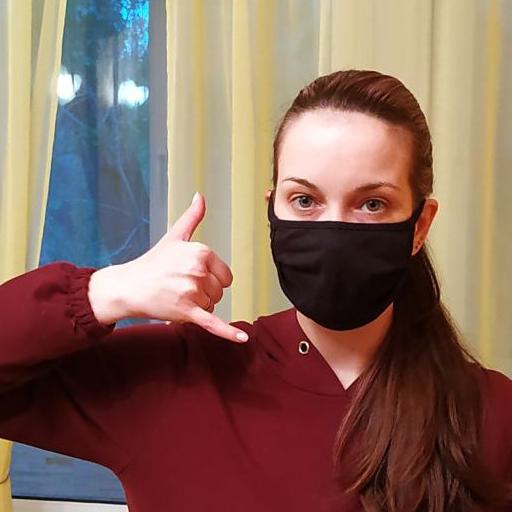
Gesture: call